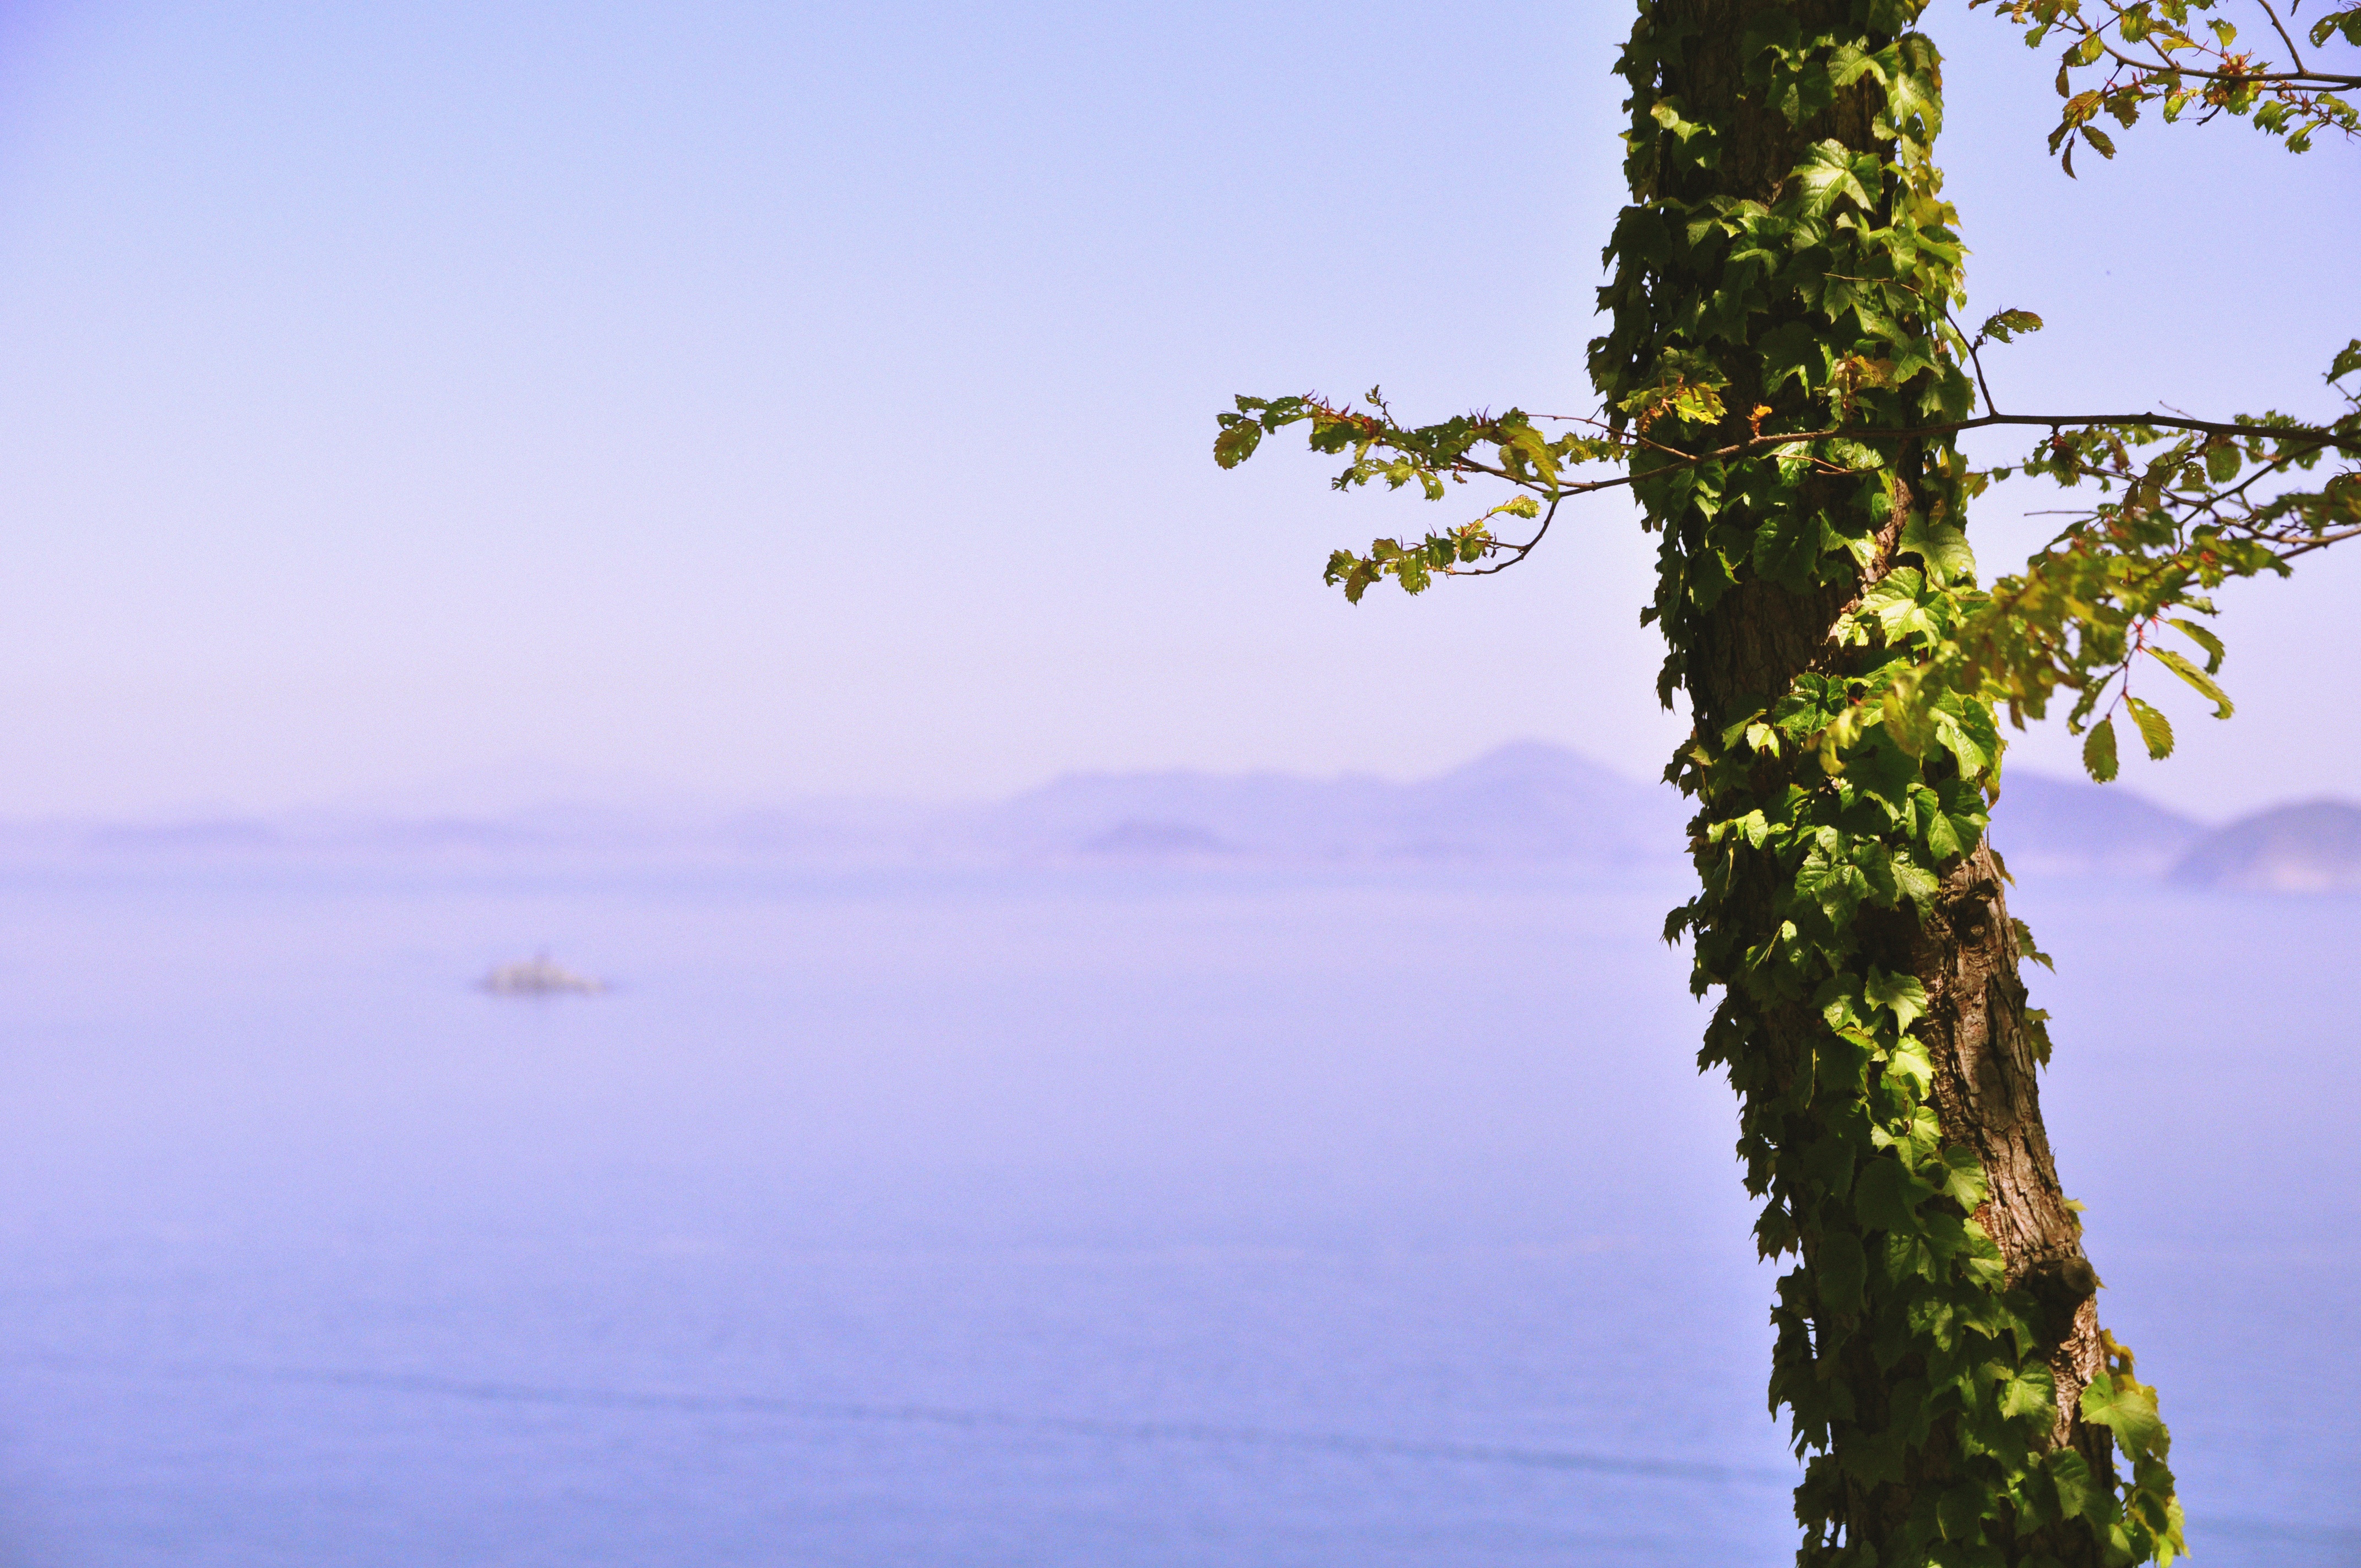
sea, coast, tree, nature, horizon, branch, sky, sunlight, morning, lake, reflection, atmospheric phenomenon, woody plant